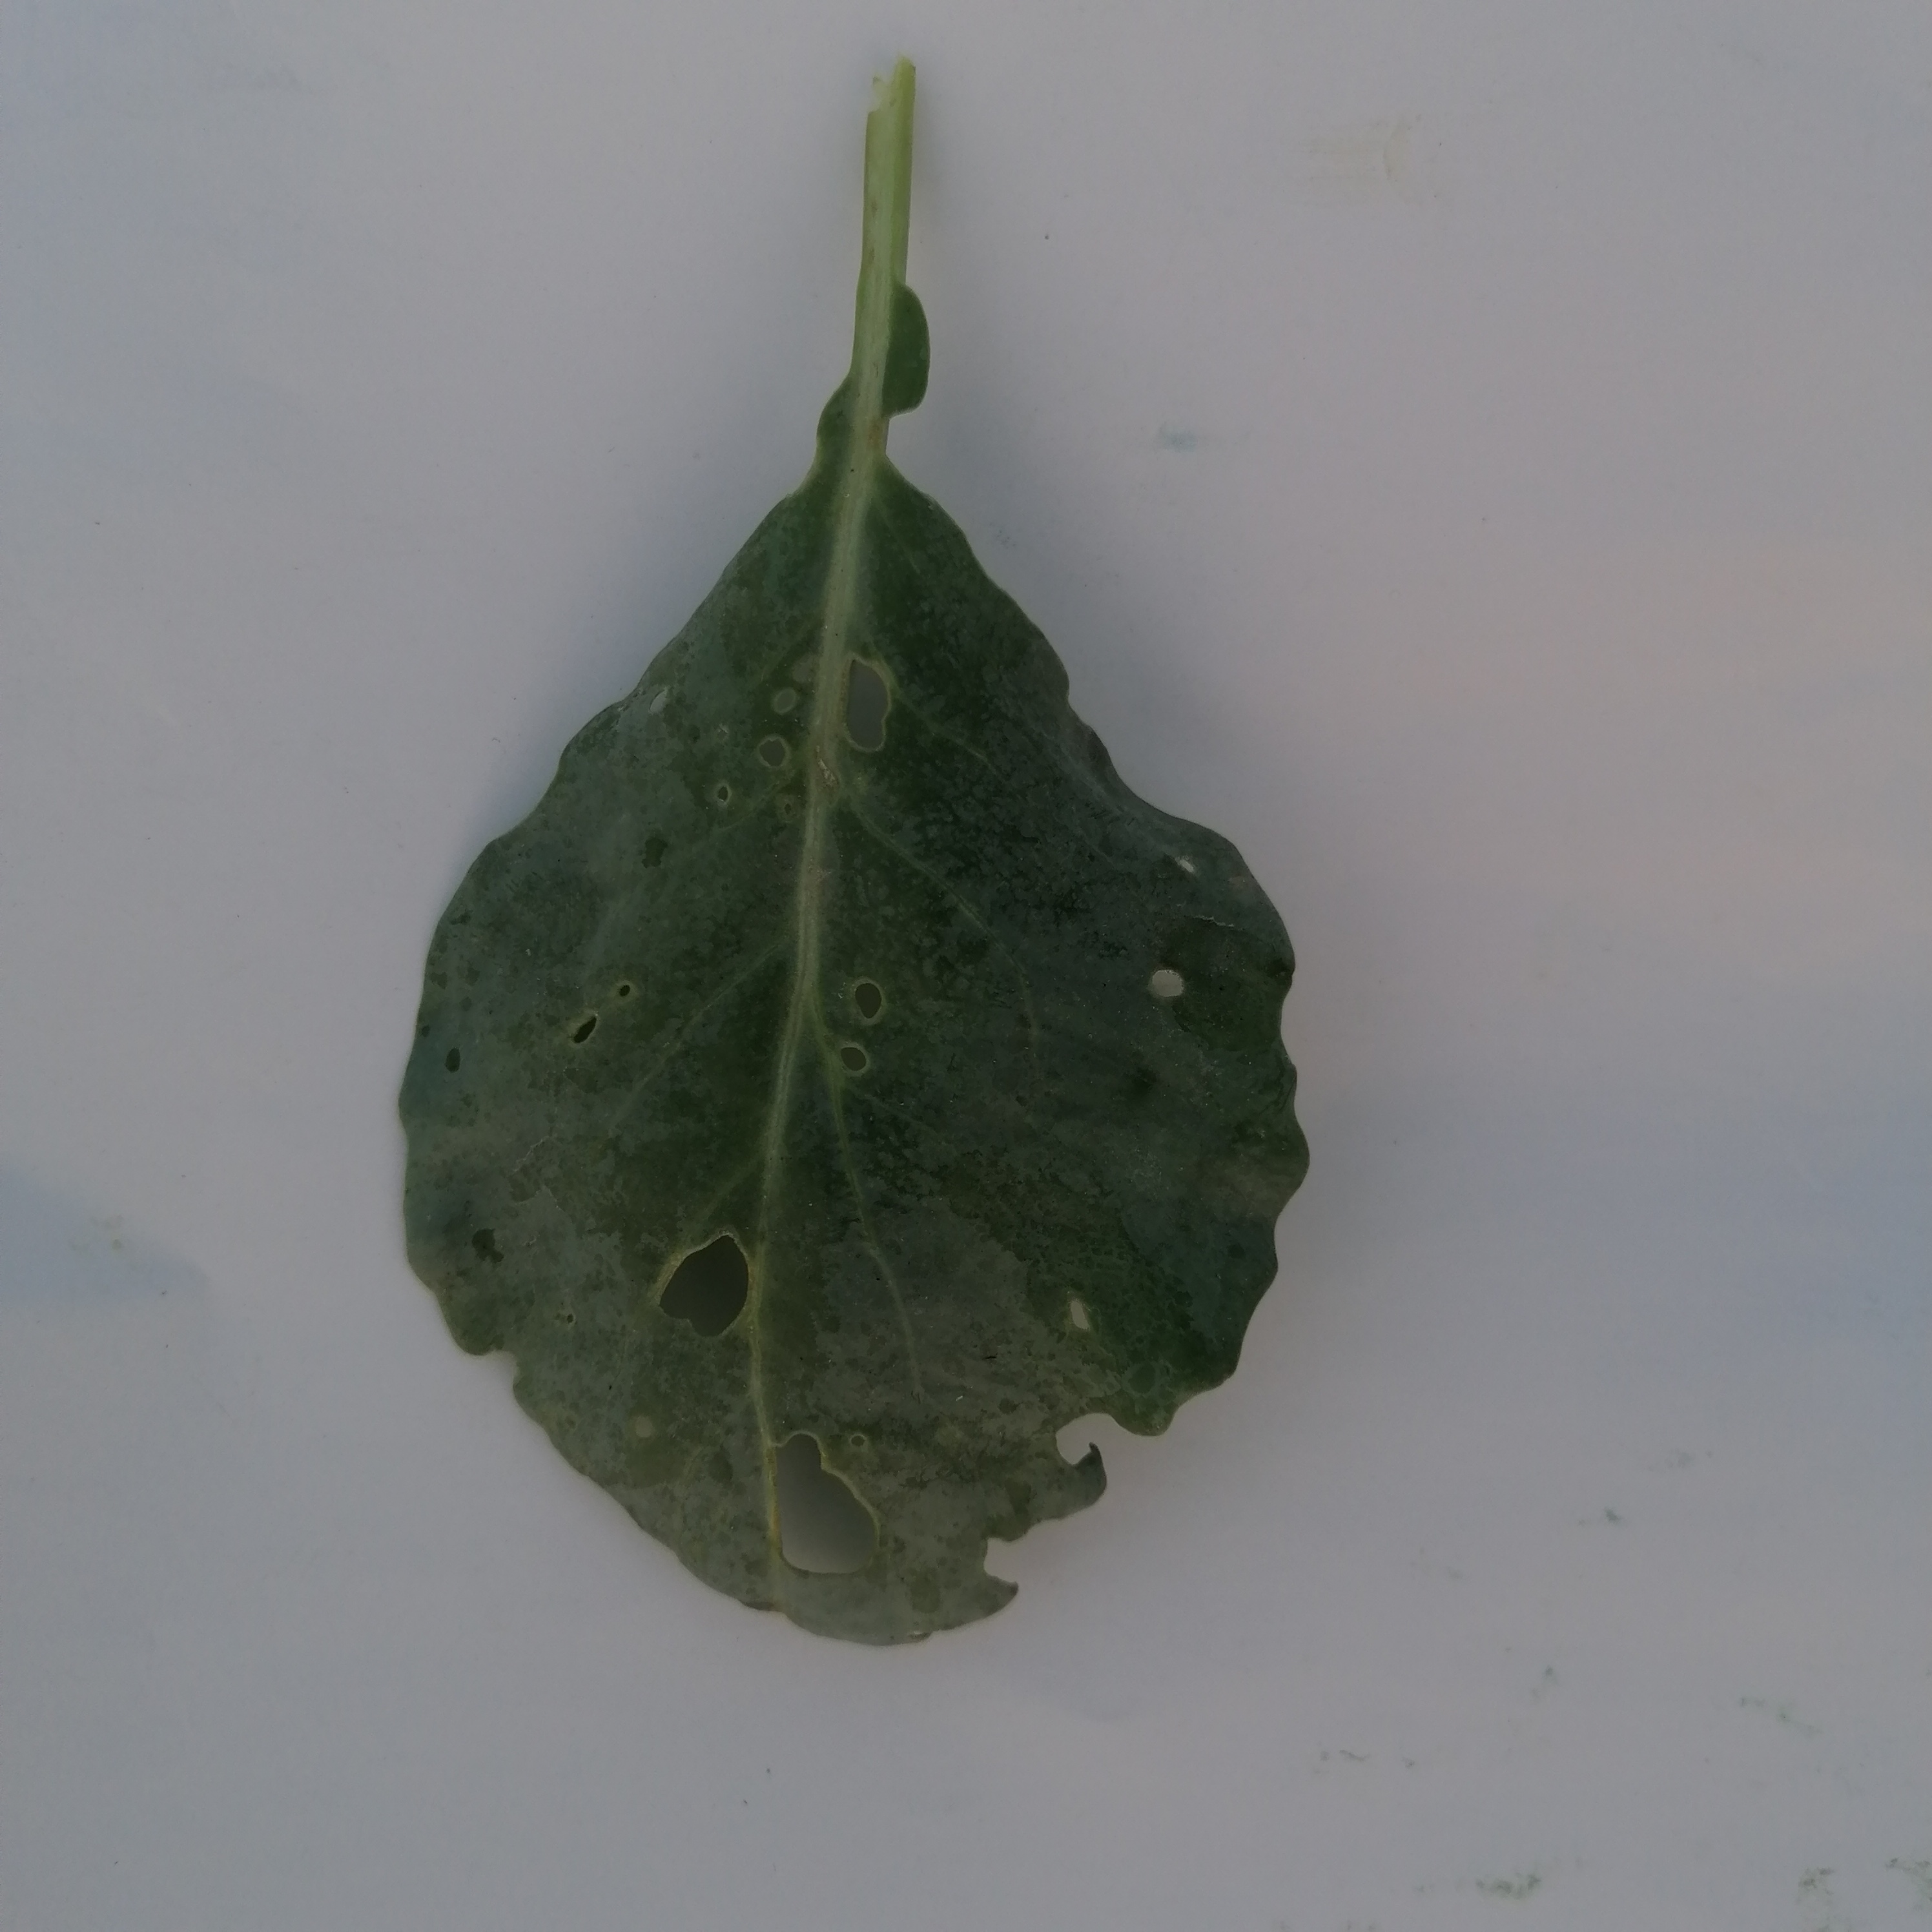
Label: Insect Hole